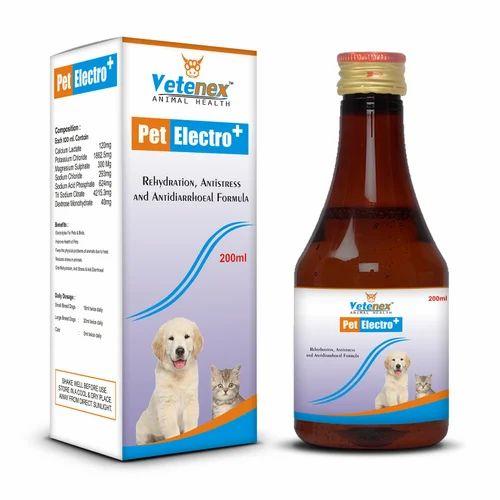
Kifungashio cha boksi na chupa chenye rangi nyeupe na picha ya mbwa na paka, ni mfano wa dawa zinazopatiana kwenye maduka ya pembejeo za kilimo na dawa za mifugo, dawa hizi hutumika kwa kinga na tiba ya magonjwa ya wanyama; hudhibitisha umuhimu wa kuhudumia mifugo kwa njia bora ili kuhakikisha afya na ustawi wao.